Holography

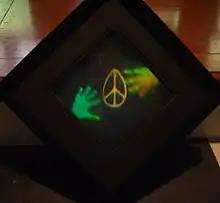
"Peace Within Reach", a Denisyuk DCG hologram by amateur Dave Battin

Since the beginning of holography, many holographers have explored its uses and displayed them to the public.